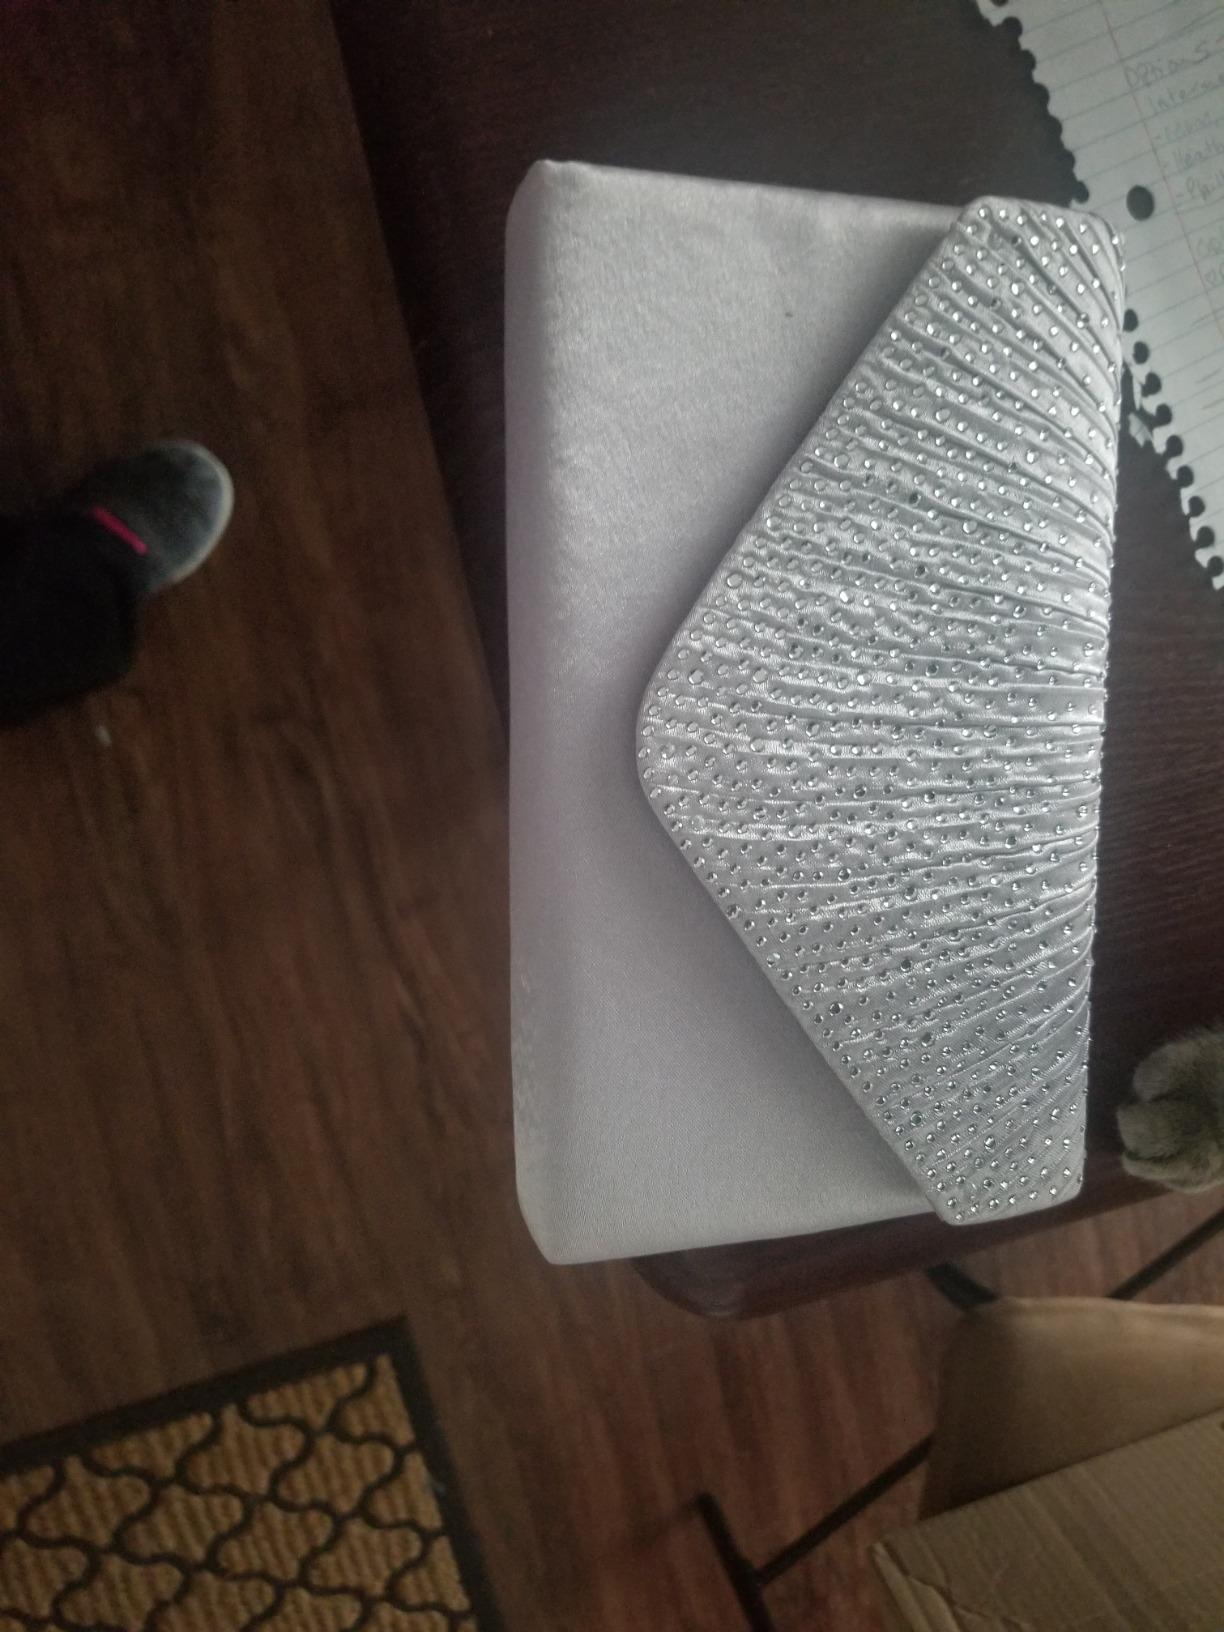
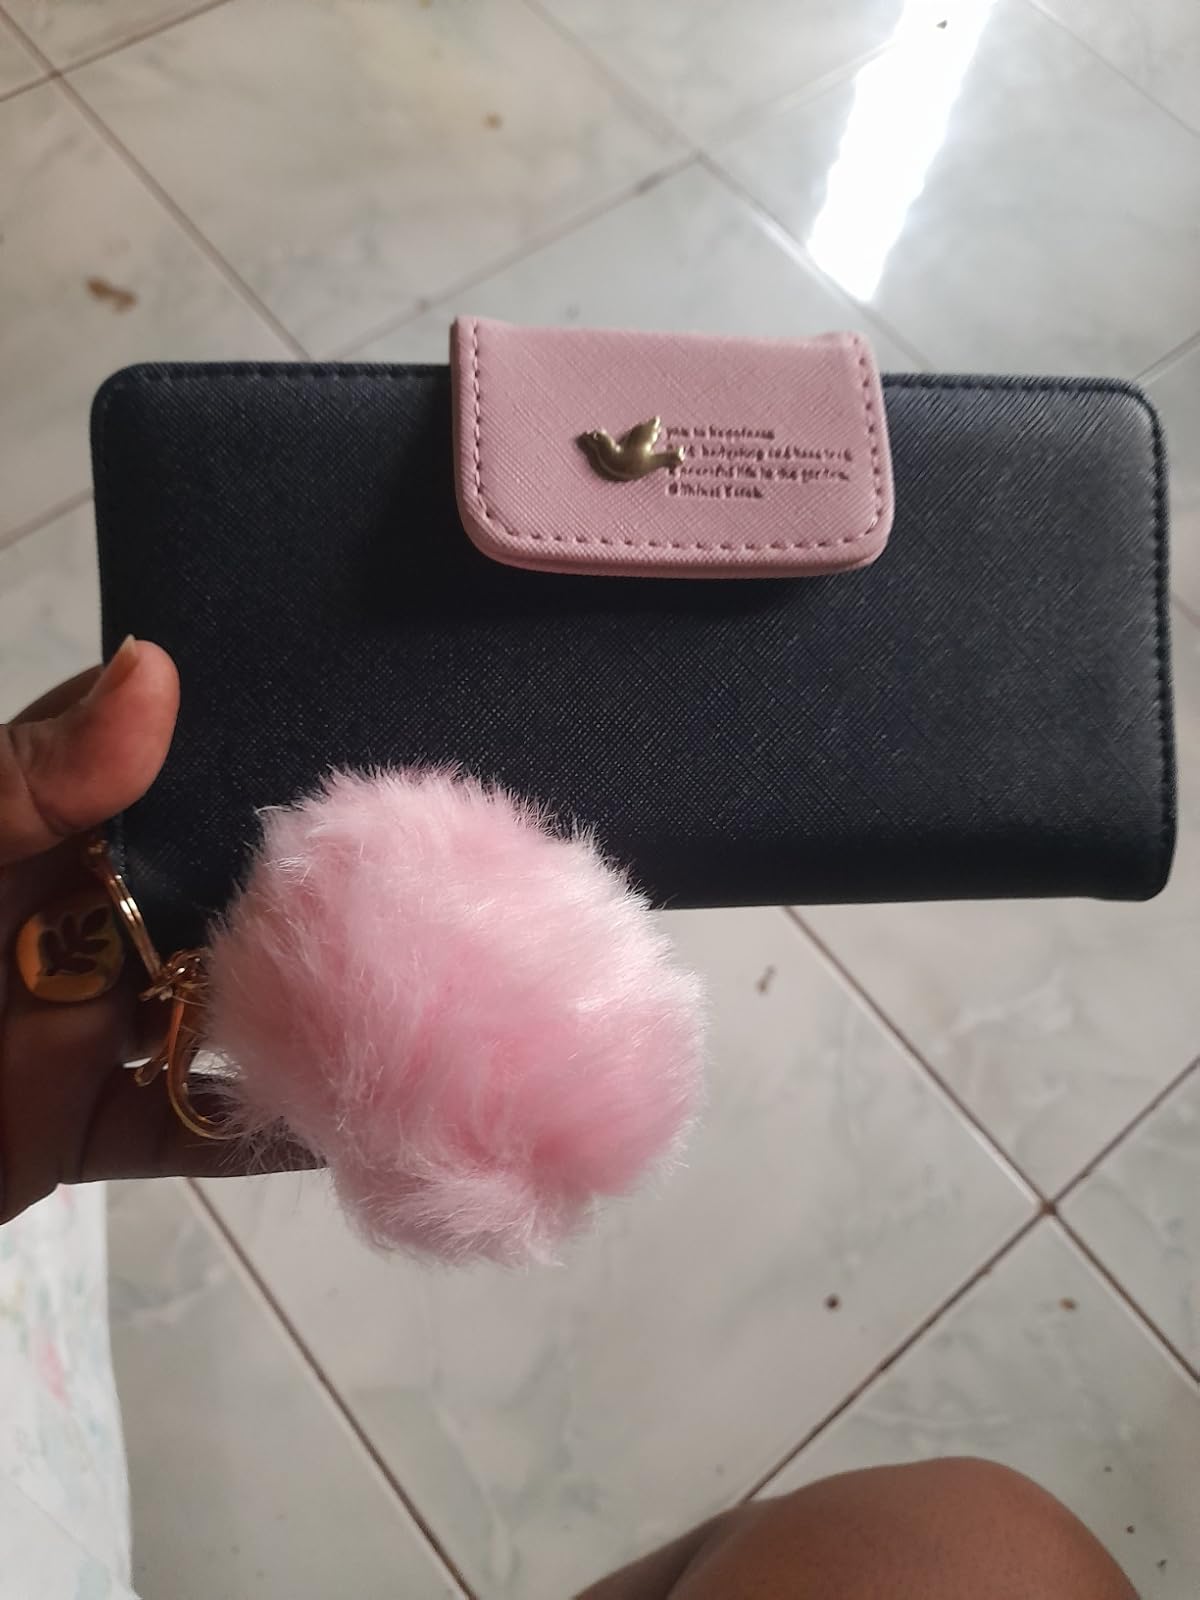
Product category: accessories_handbag
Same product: no